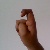
The image shows a hand gesture representing the letter 'X' in Indian Sign Language.